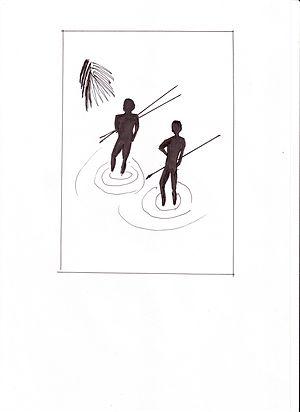
Dessin extrapolé d'une photo prise par l'anthropologue australien Donald Thomson dans les années 30
Donald Finlay Fergusson Thomson fut un ornithologue et anthropologue australien, célèbre pour avoir établi avec les populations d'Indigènes Australiens des rapports de confiance mutuelle et d'amitié. Pendant plusieurs décennies, Donald Thomson vécut en contact étroit avec les aborigènes australiens et ses travaux contribuèrent puissamment à augmenter en Australie la connaissance mutuelle, la compréhension et la tolérance entre les cultures européennes et indigènes. Son caractère entier, son goût pour le travail en solitaire et ses prises de position en avance sur son temps dans les domaines scientifiques et politiques empêchèrent Donald Thomson de bénéficier de son vivant de la reconnaissance publique qu'il méritait. Si « son approche ne fut pas toujours acceptée par une partie de l’establishment de l'anthropologie, son action est de nos jours reconnue tant par les indigènes australiens que par les autres Australiens ». En effet, les aborigènes australiens ont créé la notion de « Thomson Time » : le temps où ils trouvèrent de l'aide et commencèrent à lutter pour leurs droits, et où ils vivaient plus près de la nature que de nos jours.